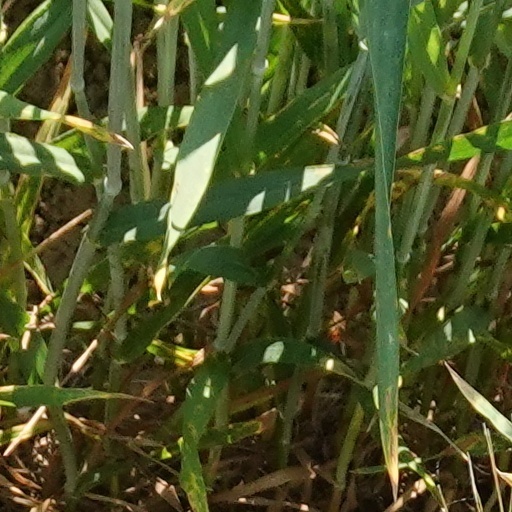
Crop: wheat